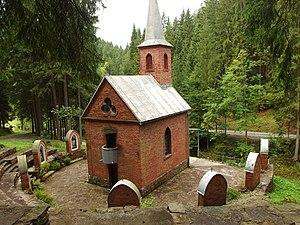
Staškov est un village de Slovaquie situé dans la région de Žilina.